Kochholz

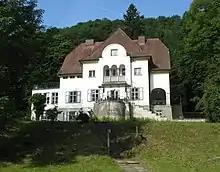
Jagdschloss Wolfstein

Kochholz is a settlement in the municipality of Dunkelsteinerwald in Melk District, Lower Austria in northeastern Austria.